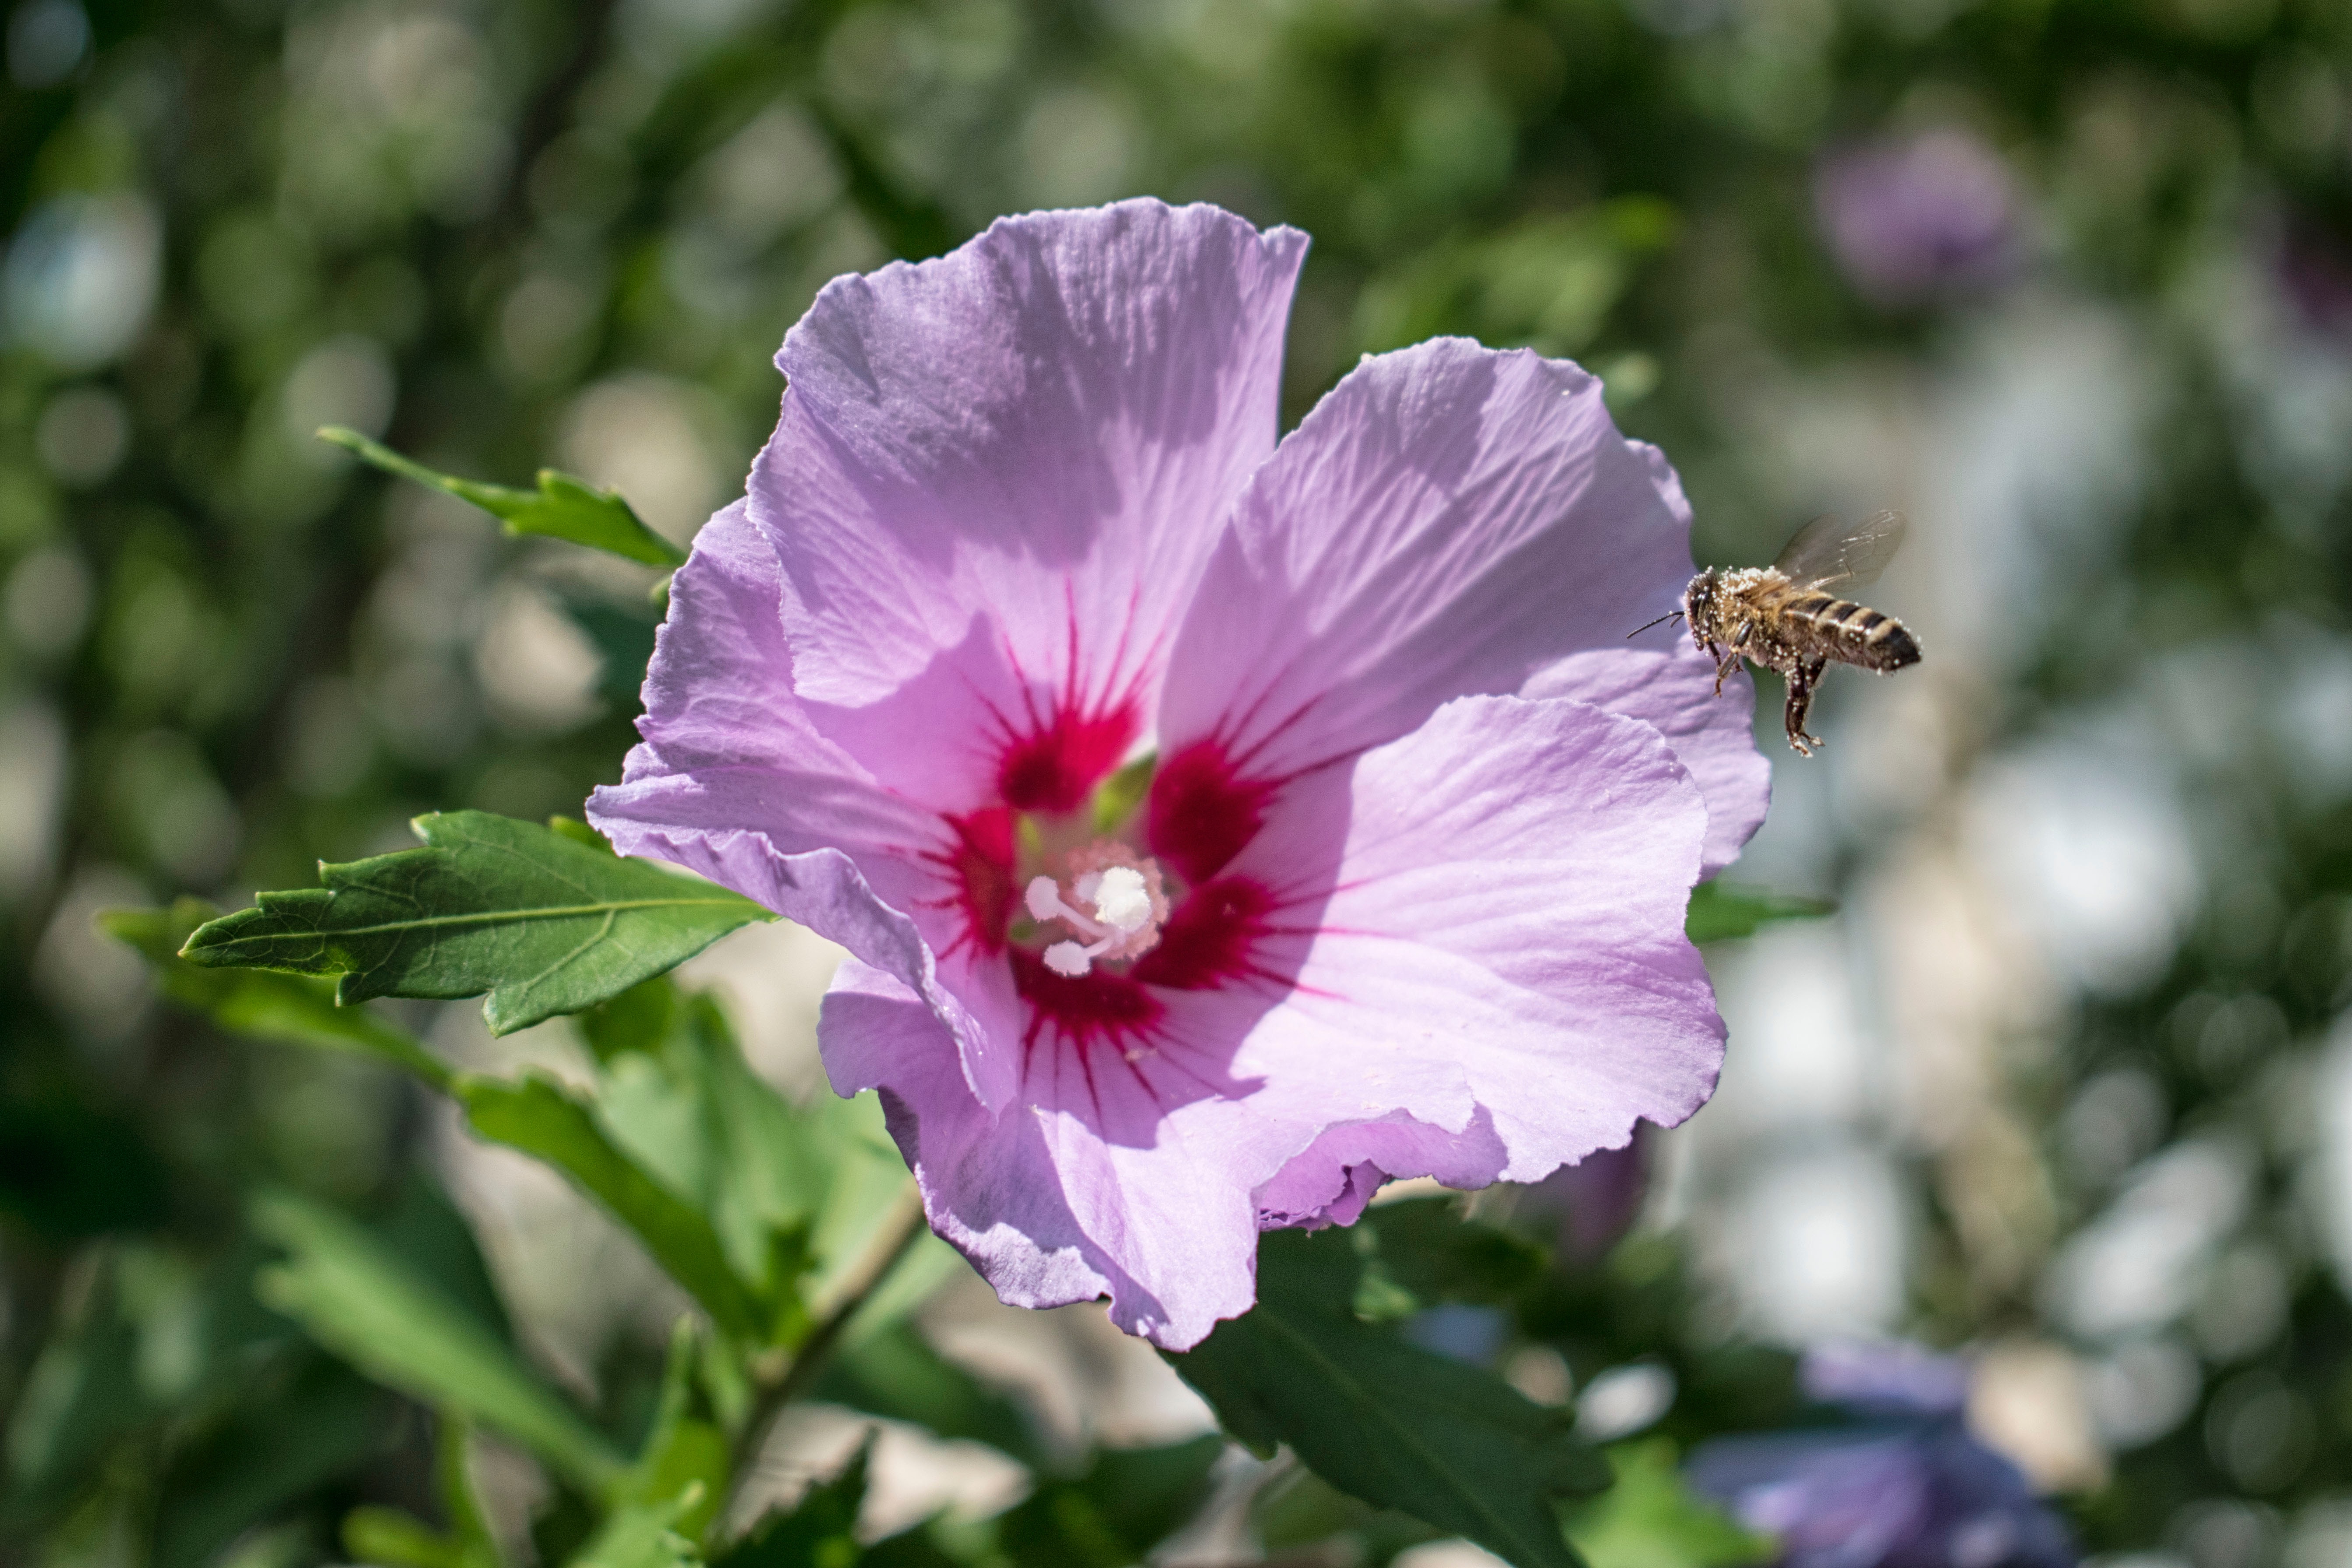
nature, blossom, plant, flower, petal, botany, flora, wildflower, hibiscus, malvales, macro photography, flowering plant, land plant